World War II U.S. Military Sex Education

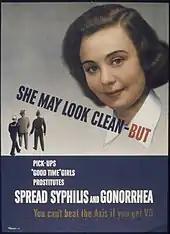
"She may look clean - but"

To raise awareness about practicing safe sex amongst its recruits, the U.S. Government produced a series of posters which were displayed in Army barracks, hospitals, and railway stations. Many of the posters were straightforward like the awareness posters of today. The Selective Service discovered that almost fifteen percent of those who were eligible for the draft were already infected with a venereal disease, sparking an intense anti-venereal disease campaign across America. Red-light districts were shut down, and American cities sought new laws which would criminalize prostitution to protect young men from contracting a venereal infection.